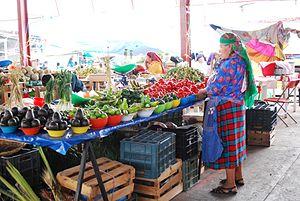
Tlacolula de Matamoros, ou plus brièvement Tlacolula, est une municipalité de l’État d'Oaxaca ainsi que le nom de son chef-lieu. La municipalité est située dans la région Valles centrales et le district Tlacolula. Tlacolula est situé à environ 30 km du centre-ville de la capitale Oaxaca de Juarez, sur la route qui mène à Mitla. Situé dans une large vallée, le village est entouré de montagnes.